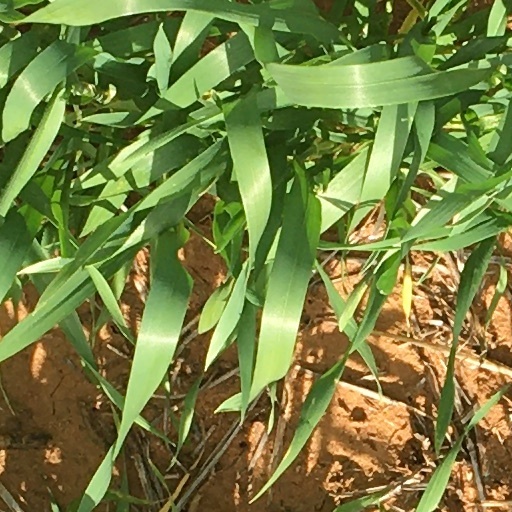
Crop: wheat